China Manned Space Program

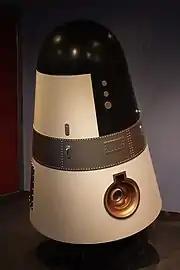
Mockup of FSW satellite

Formal research of China's human spaceflight began in 1968. An institute for medical and space engineering was founded in Beijing. It was the predecessor of The China Astronaut Research and Training Center, at which China's astronauts were trained in the following decades. Before that, in 1964, China launched a sounding rocket, carrying several small animals to an altitude of 70 km as an attempt to study the effects of spaceflight on living creatures.